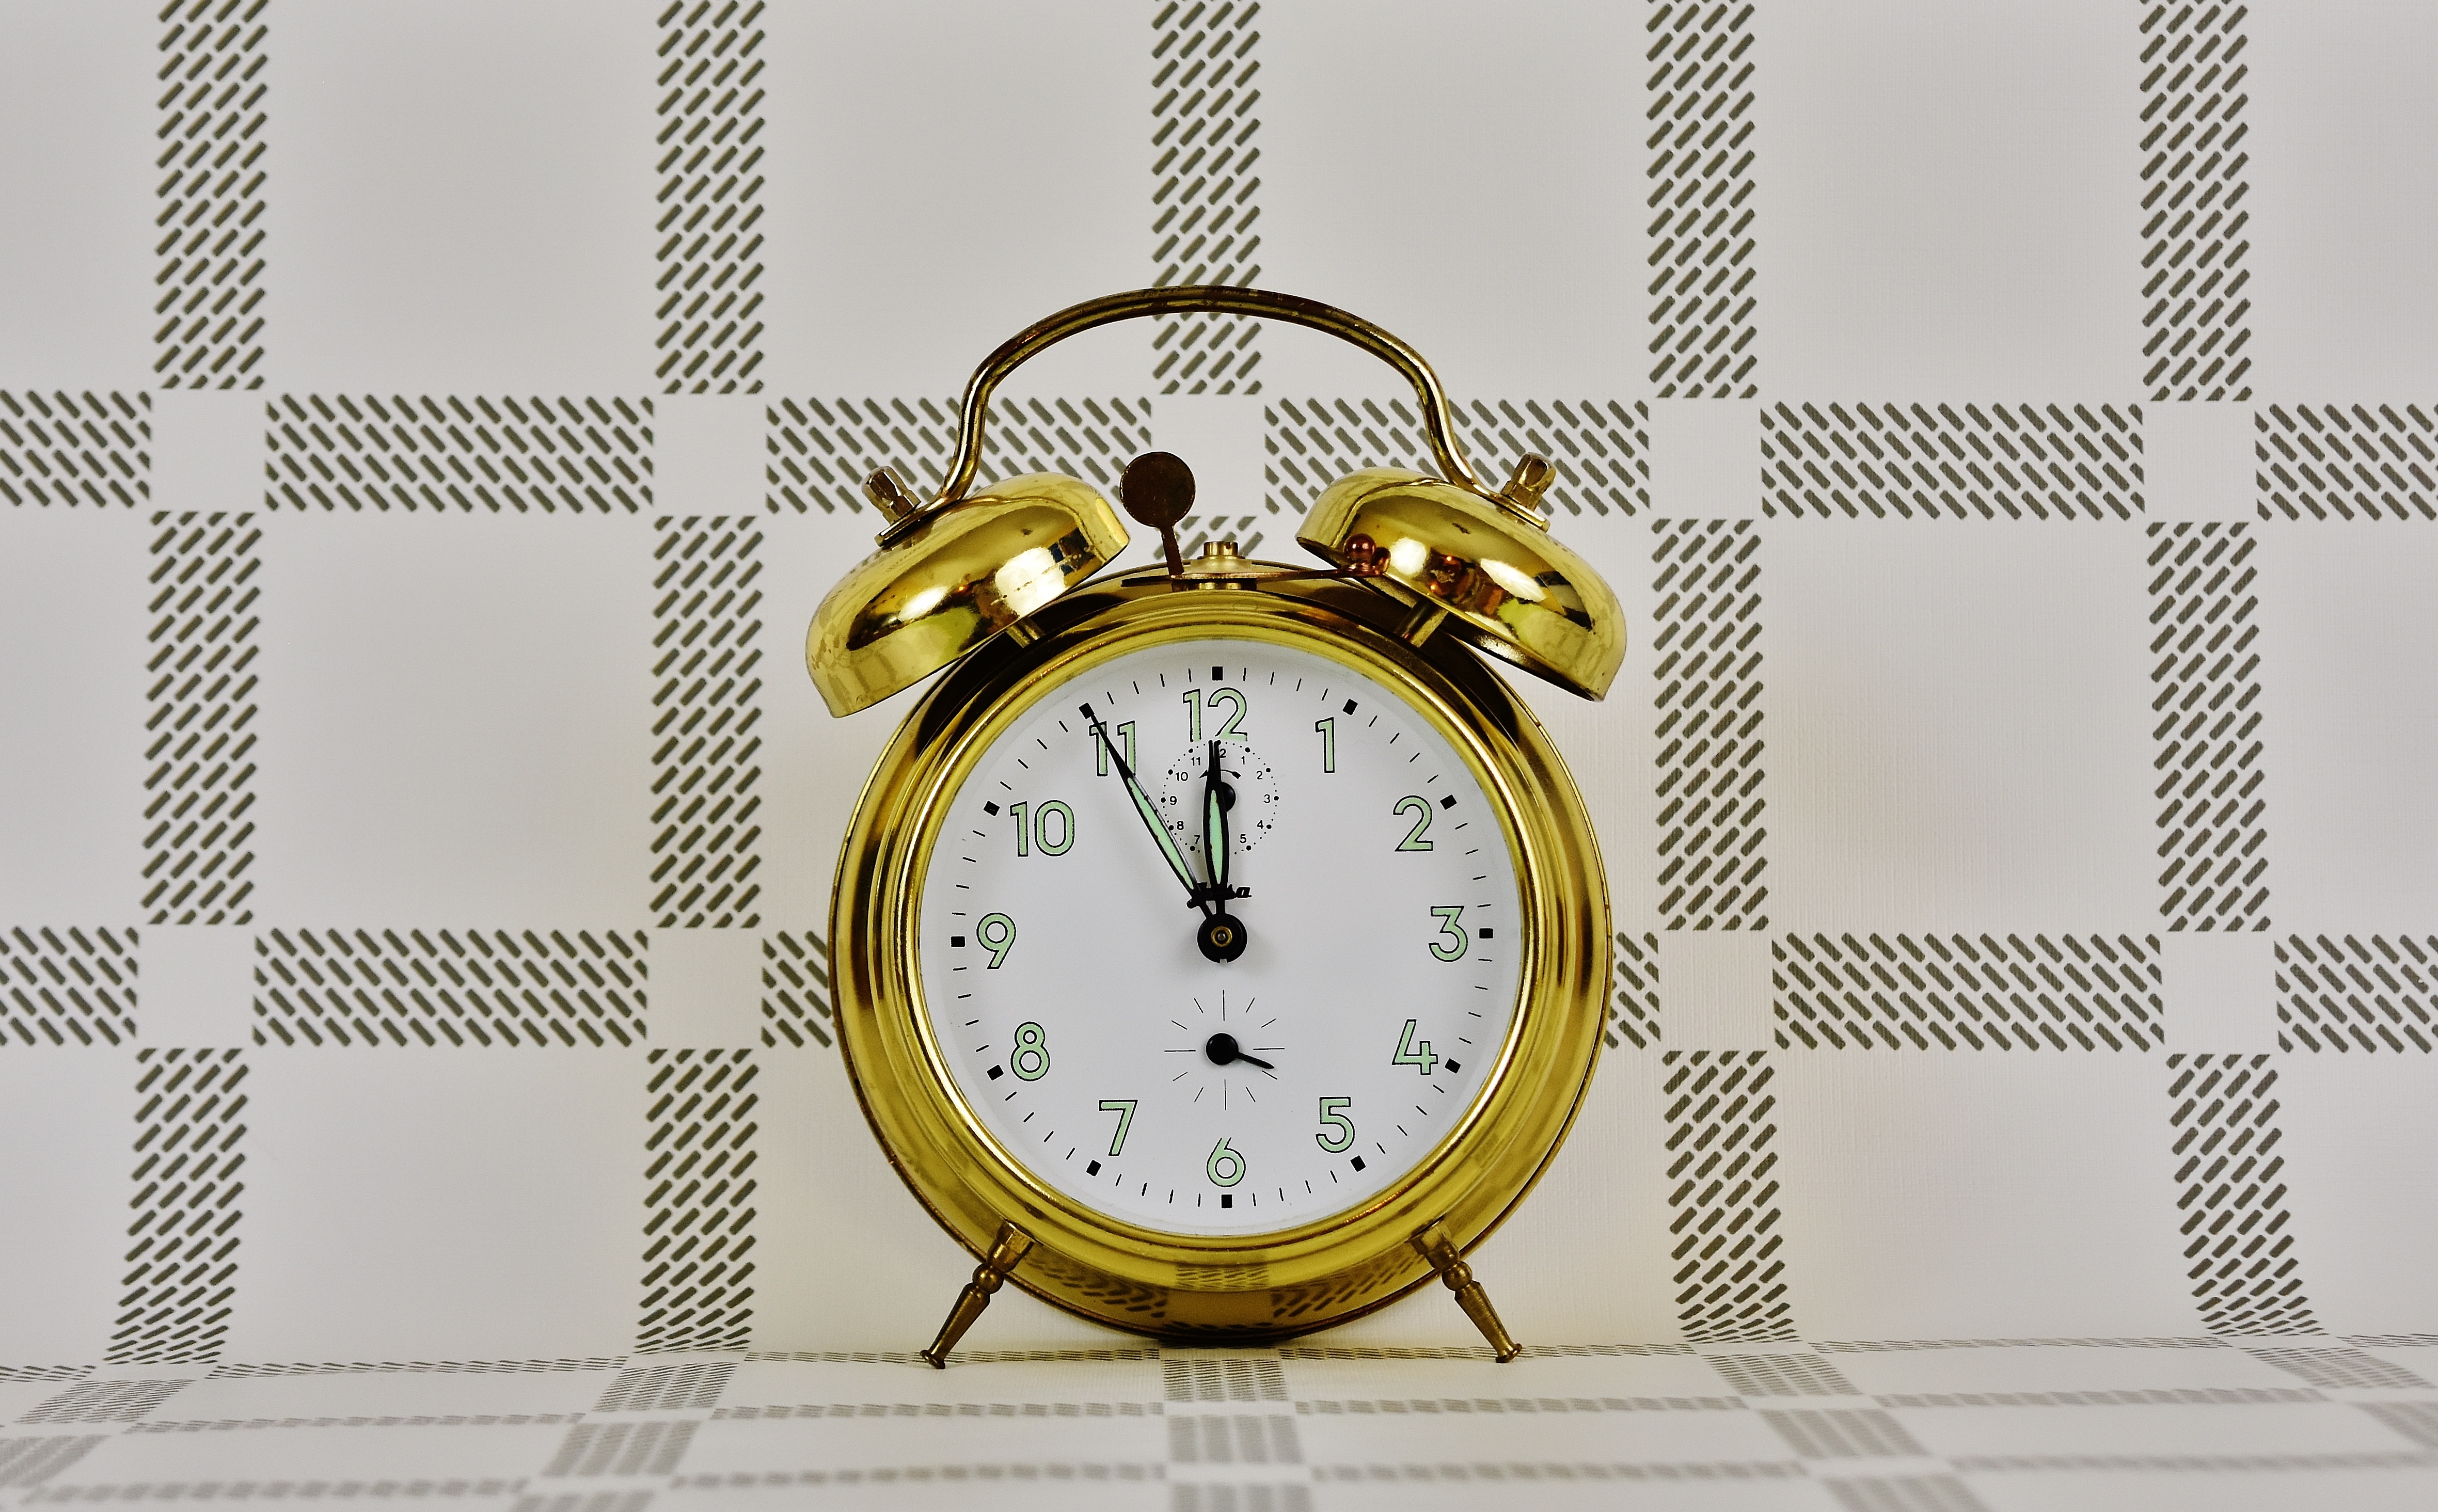
watch, hand, clock, time, alarm clock, pattern, dial, circle, disaster, hours, pointer, time indicating, time of, the eleventh hour, ring the bell, locket, time for a change, time to rethink